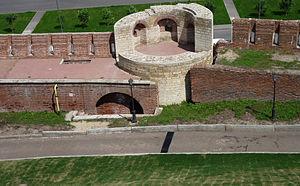
Le kremlin de Kazan est le kremlin historique principal du Tatarstan, dans la ville de Kazan. Il fut construit sous les ordres d'Ivan IV, à l'emplacement des ruines de l'ancien château des khans de Kazan. Il est inscrit sur la liste du patrimoine mondial de l'UNESCO depuis 2000.